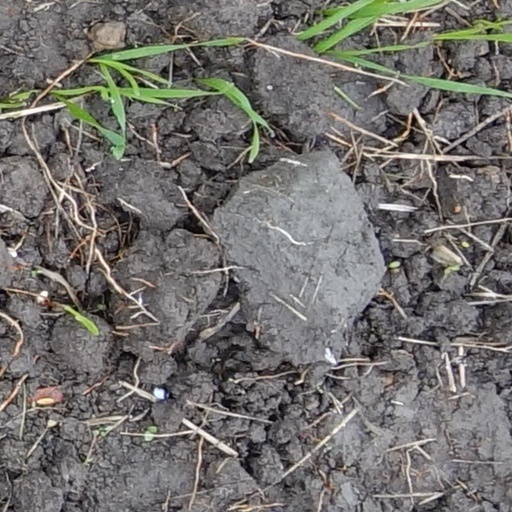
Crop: wheat